List of Final Destination characters

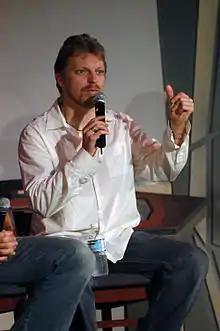

Molly Harper is one of the survivors of the North Bay Bridge collapse, and the sixth survivor to die.